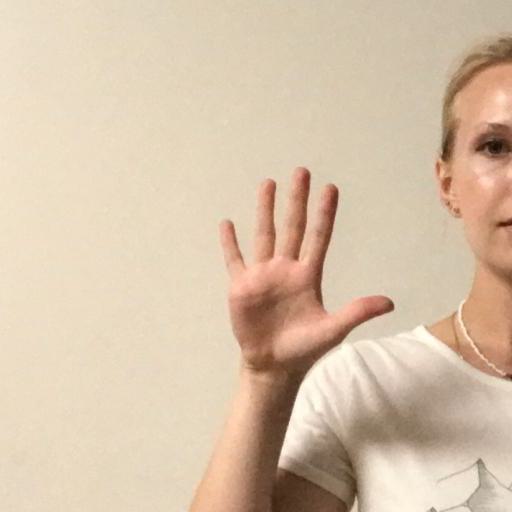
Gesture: palm